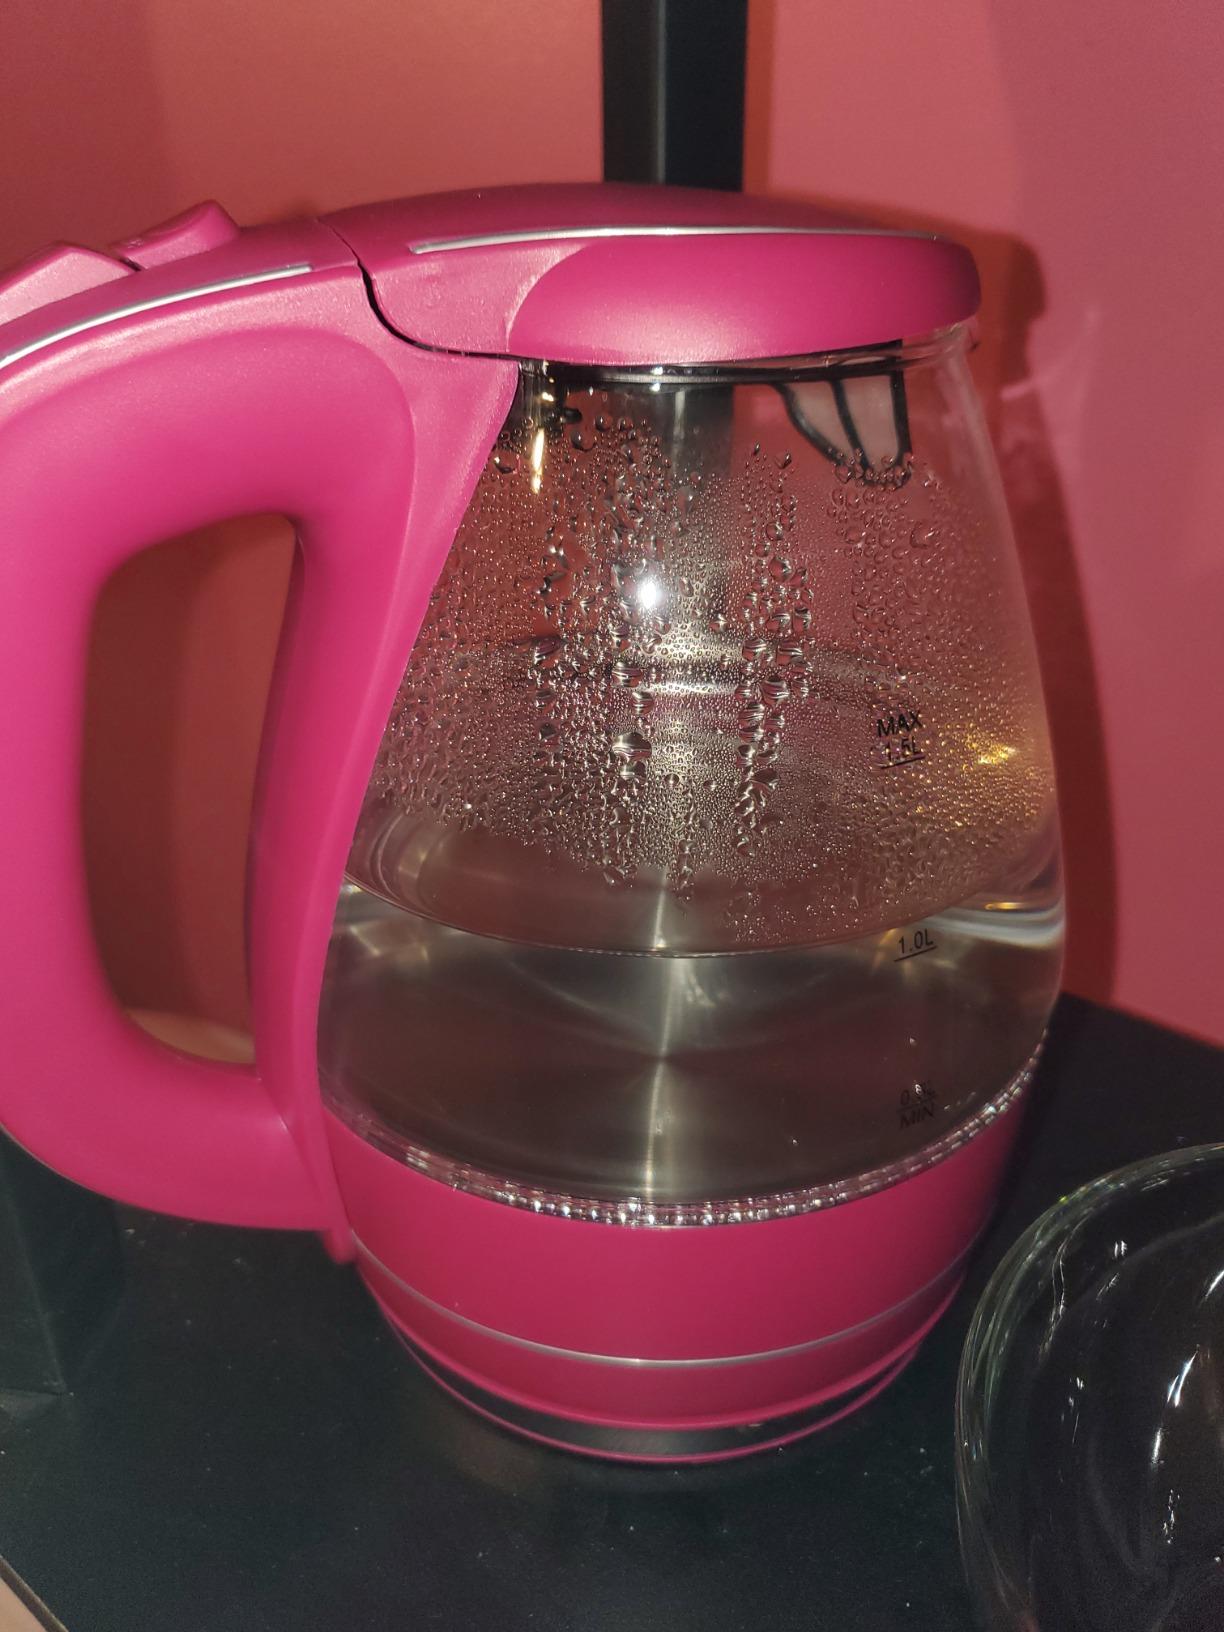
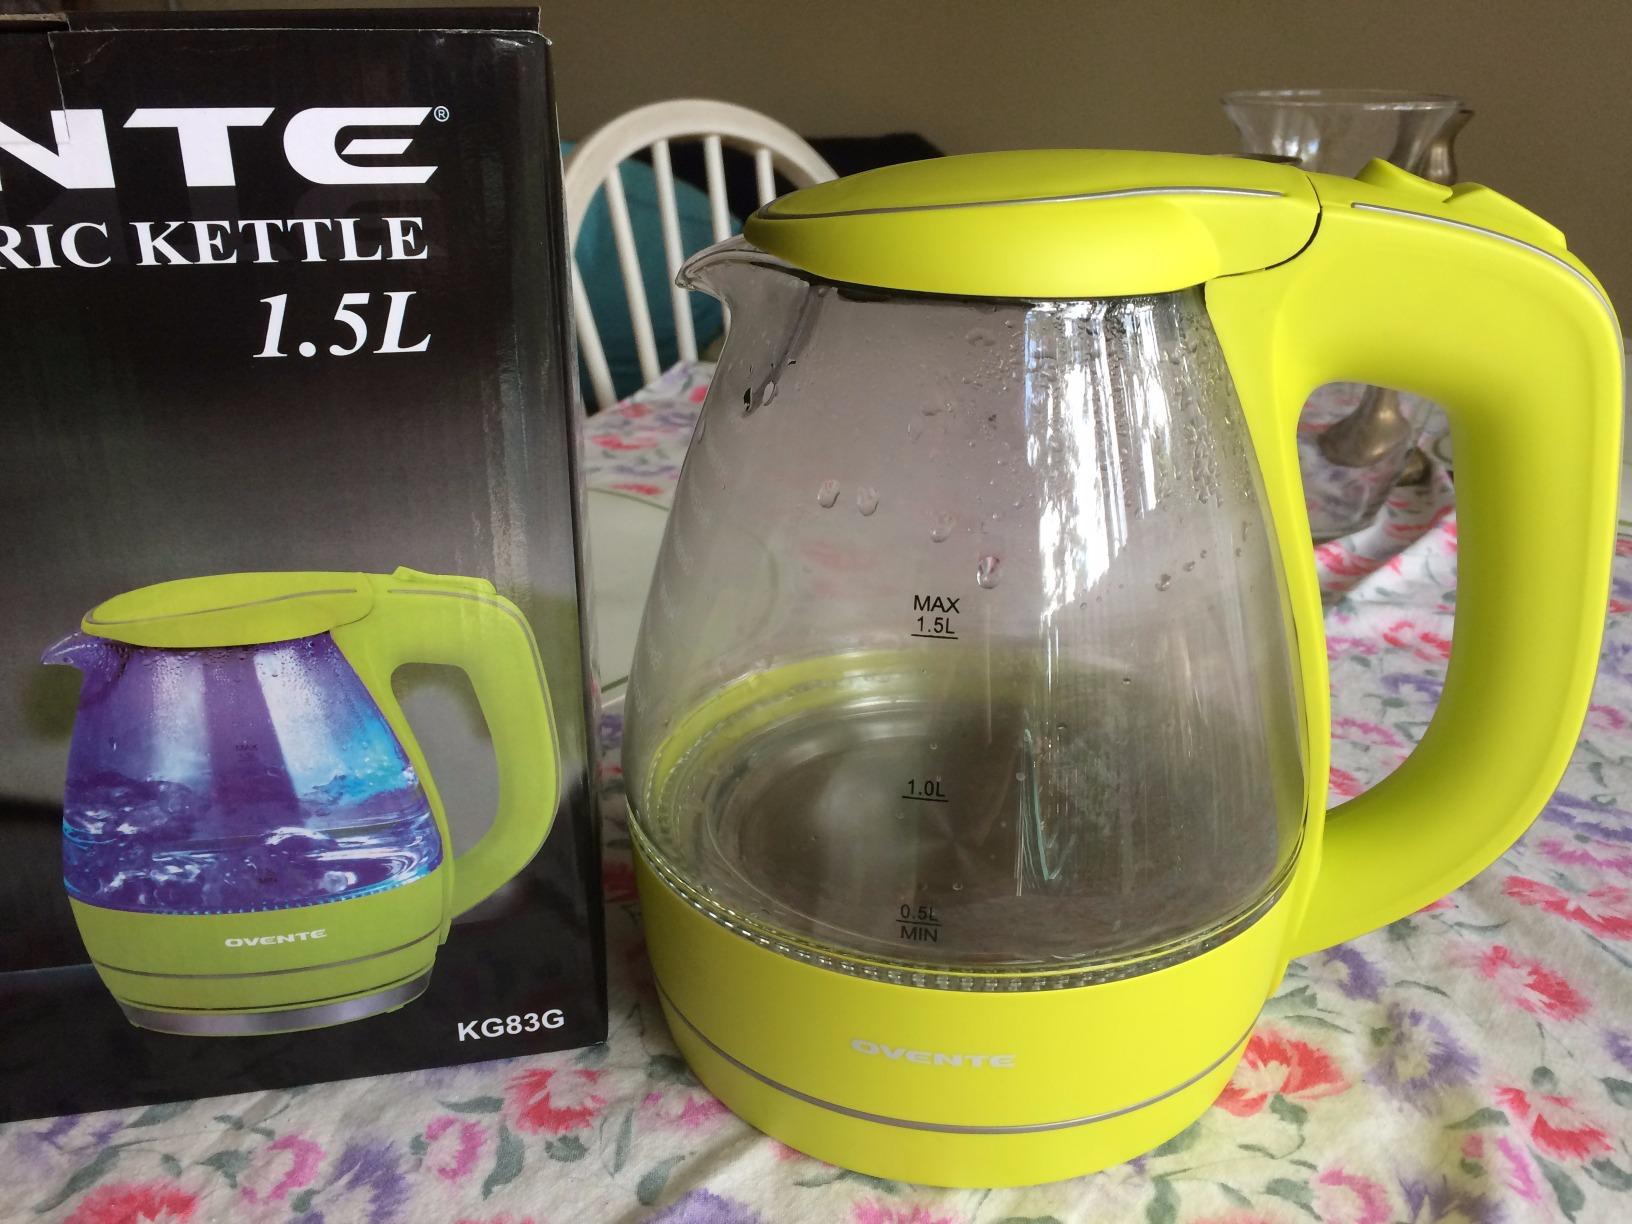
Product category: items_kettle
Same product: no